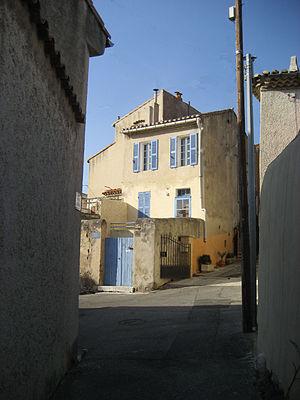
Placette dans le vieux village
Château-Gombert est un village du 13ᵉ arrondissement de Marseille, situé dans les quartiers nord de la ville, à la limite de Plan-de-Cuques, et au pied du massif de l'Étoile. Le quartier s'est développé autour de l'ancien village de Château-Gombert, qui en reste le cœur.